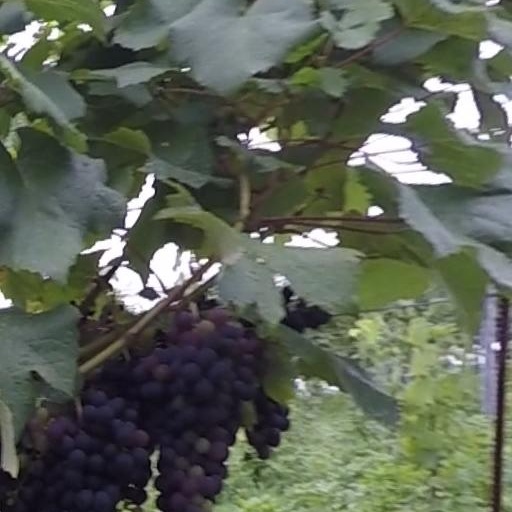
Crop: grape